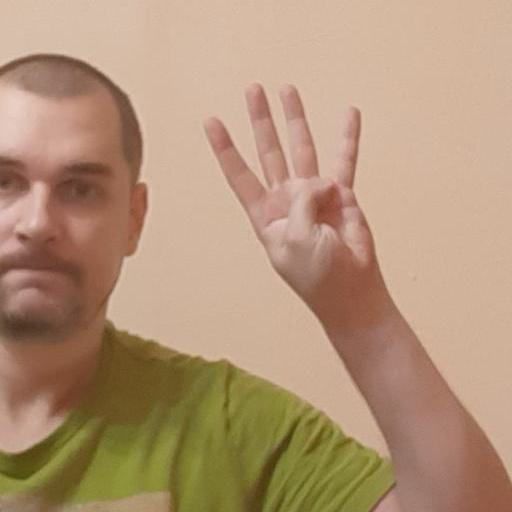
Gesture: four